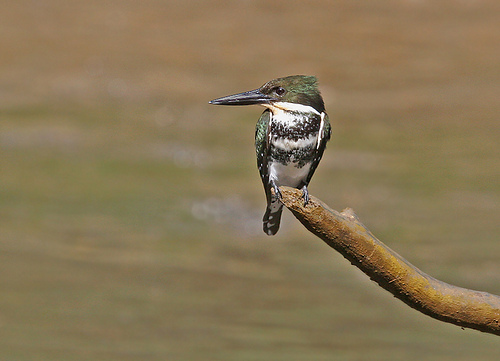
this small green is looking past it's very long beak with it's dark black eyes.
a small gray and white speckled bird with a very large beak in proportion to it's small head.
this bird has a long straight pointy beak which is much larger in relation to the rest of its body, a white breast with two horizontal black stripes and dark green head and wings.
the small bird features a huge, straight beak for its size and cool, green gloss plumage around its head and wings.
a small sized bird that has a large head and large billa medium sized bird, with a white abdomen, a red crown, and a longer pointed black bill.
this bird has a black and white striped chest, white belly, green crown and coverts and a long black bill.
a small brown bird, with a white abdomen, and a large pointed bill.
this bird has a brown crown, brown primaries, and a white belly.
the large bill on this small bird look out of proportion to what is expected.
Species: Green Kingfisher